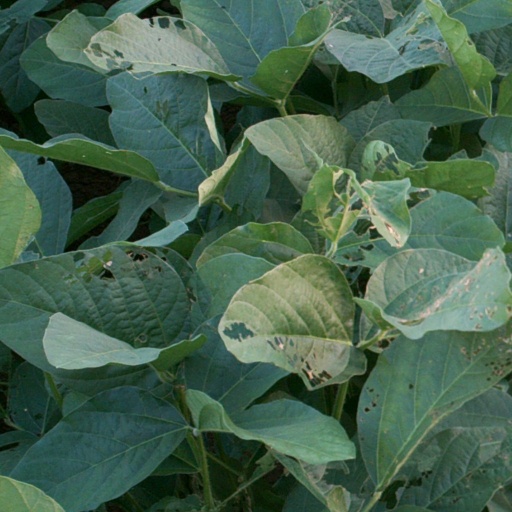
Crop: soybean